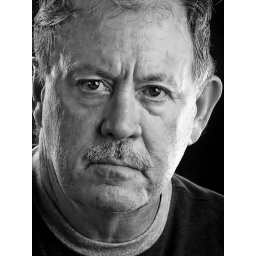
Me in black and white